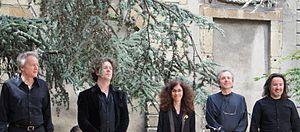
lors des Flâneries musicales 2013, Alla Francesca à l'hôtel le Vergeur .